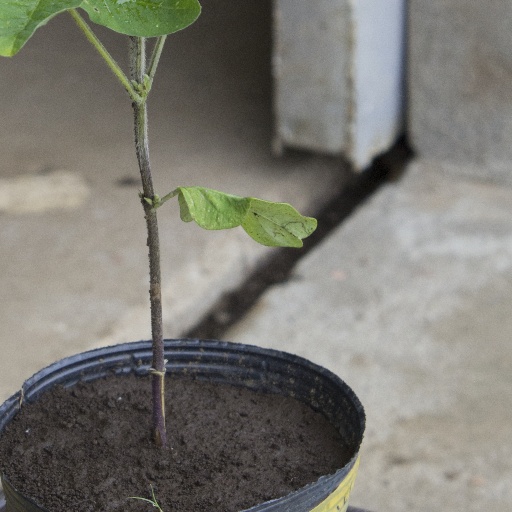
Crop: soybean